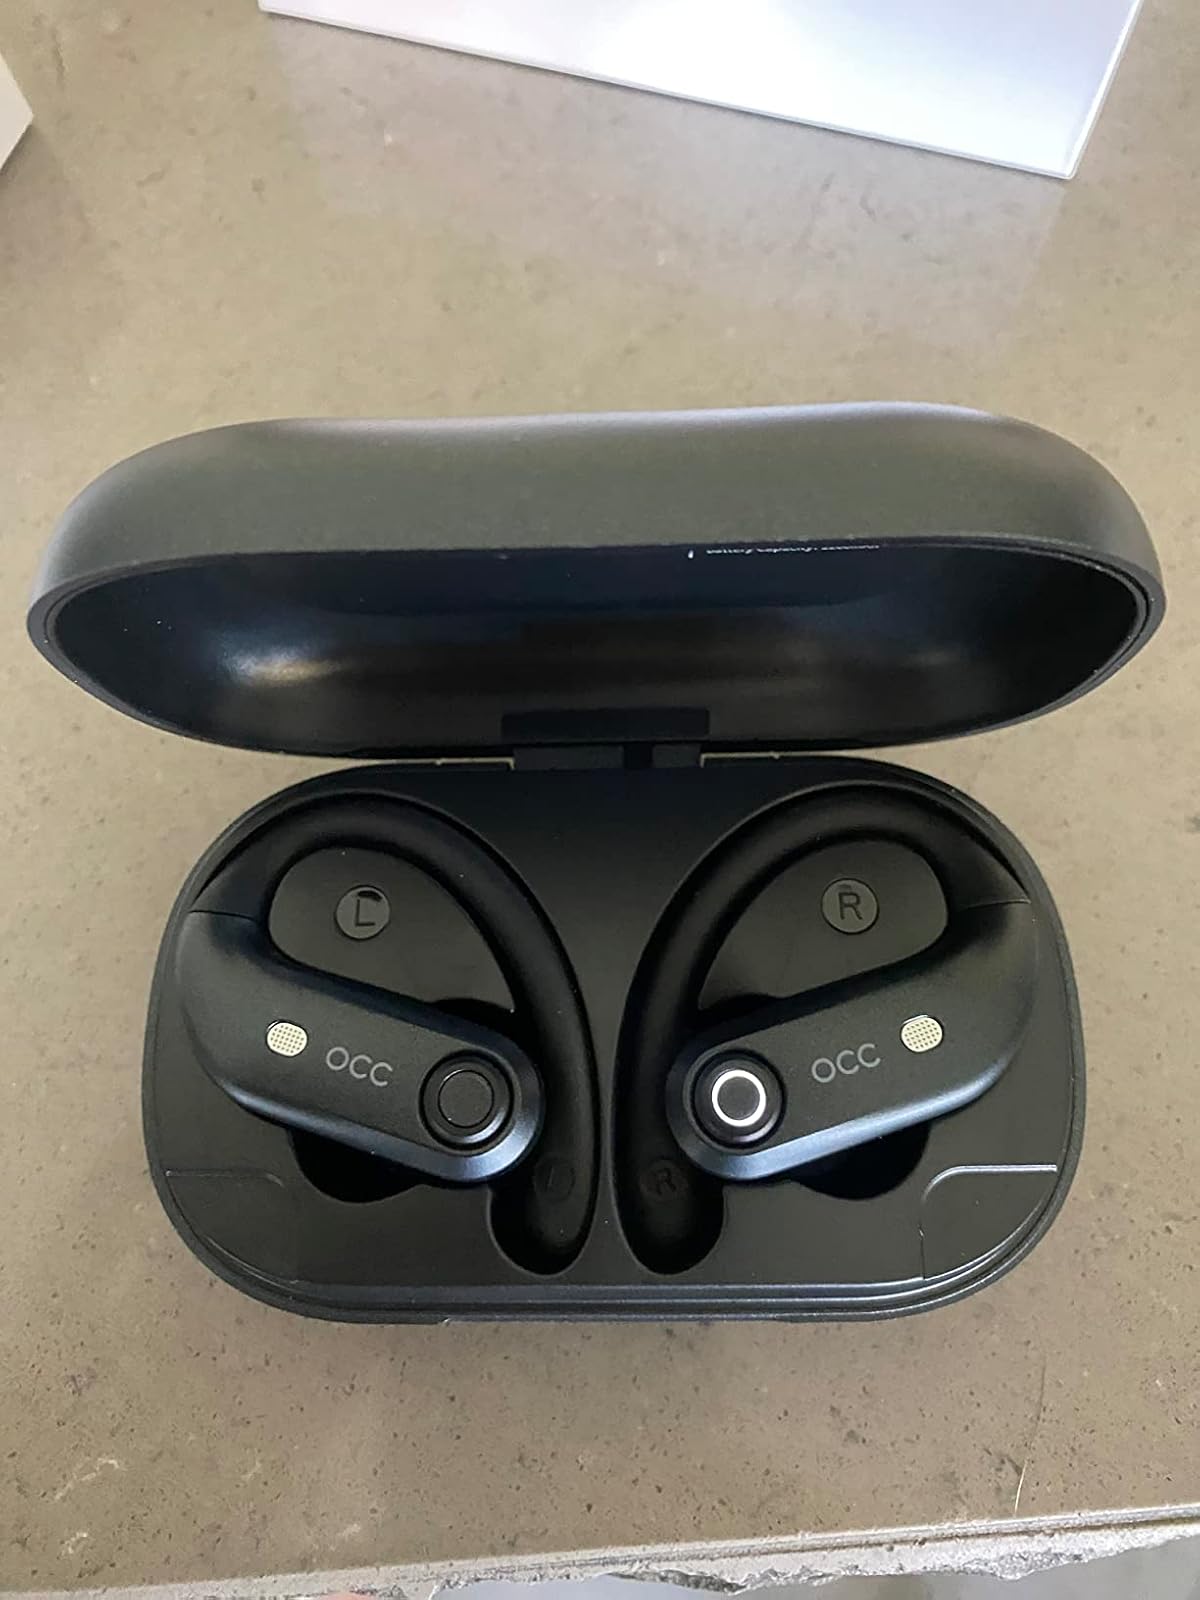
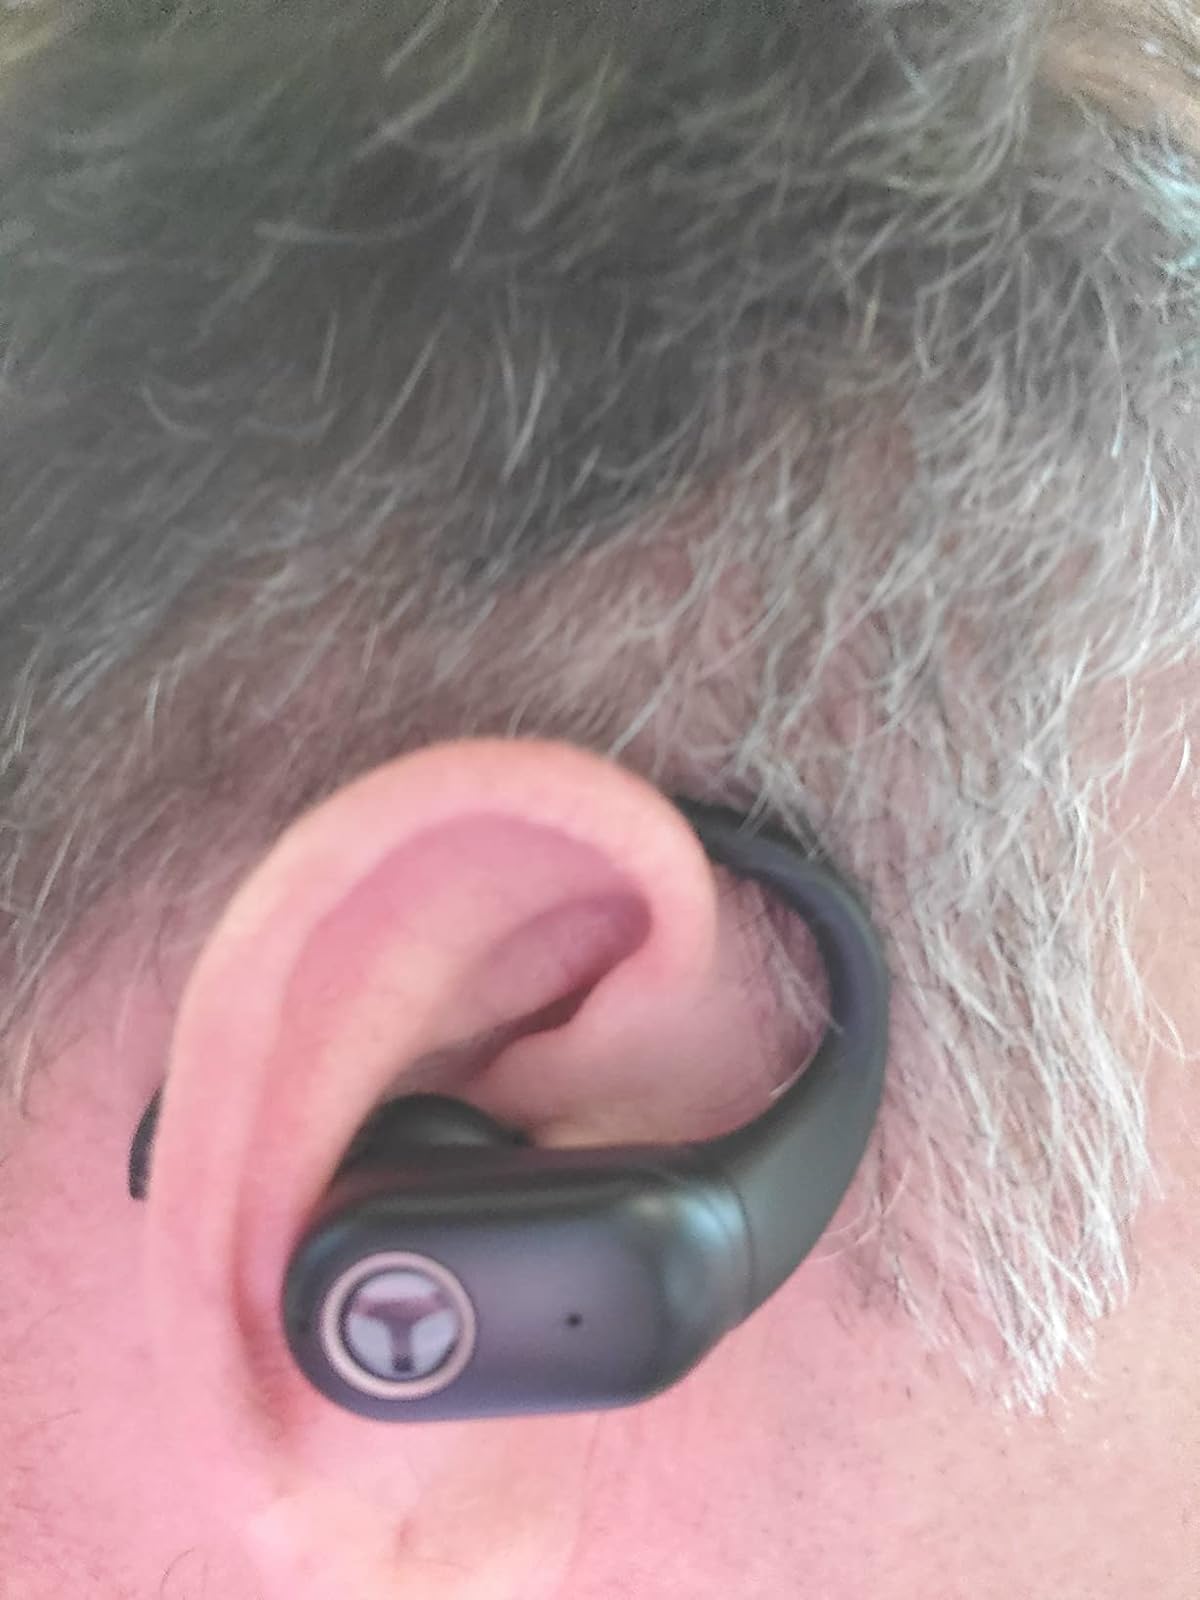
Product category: earbuds
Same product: no